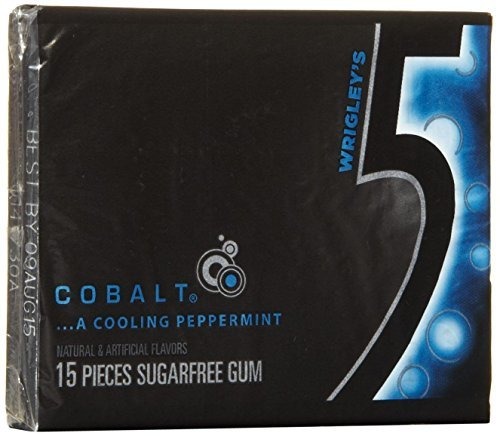
Item Name: 5 Cobalt Gum
Value: 1.0
Unit: Count

Price: 2.49